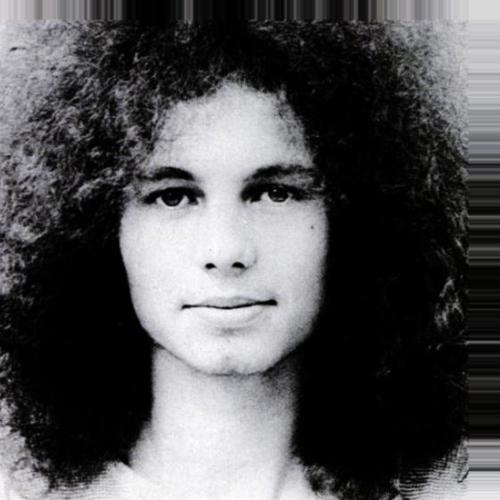
Age: 20